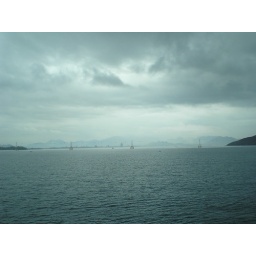
those towers and gondolas had to be taken down before our ship could pass under and dock